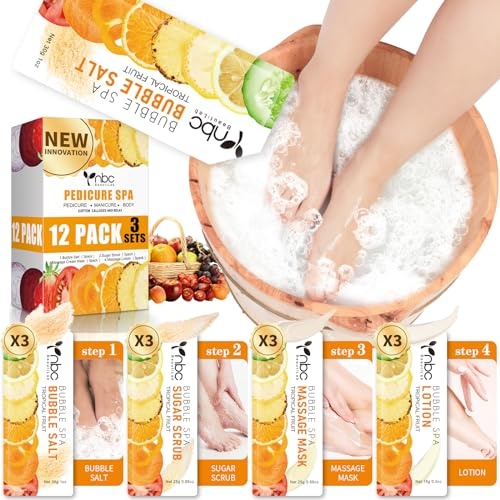
Pedicure Kit Foot Soak Set: Bubble Salt, Sugar Scrub, Massage Mask, Massage Lotion in a Box, 4 Step Foot Spa Kit for Dry Feet,Tired Feet（3 Set Tropical Fruit)
Foot pedicure soak Nourish, Cleanse, Soften & Refresh Your Tired Feet: Foot Soaks will nourish and refresh your skin to relief tiredness, soreness, itchiness and discomfort Natural Ingredients:Foot Scrubs, cream lotion for spa foot soak with salt formulated with chamomile oil ， aloe vera， vitamin E that can help your skin be healthy & feel refreshed; Our foot bath soak Dissolves Quickly and may be used in any foot spa, foot bath, foot soak, or basin Bubble Foot Salt:Long lasting soap bubbles that gently cleanse and nourish your feet for a spa-like experience at home
Brand: nbc BeautiLab
Category: Health & Beauty > Personal Care > Foot Care